Pemmican War

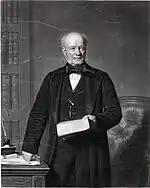
George Simpson, Canadian governor of the HBC from 1820 to 1860

Meanwhile, Selkirk set out from Montreal with around 140 discharged soldiers from the De Meuron and De Watteville regiments, his sergeant's detachment of the 37th Regiment and around 150 HBC servants with a number of artillery and even an oven for heating cannonballs. His plan was to travel the Great Lakes route but to avoid Fort William by taking the Fond-du-lac / Rainy Lake route to the Red River. On March 20, Colin Robertson's men captured Fort Pembina, arrested several NWC employees and Métis and confiscated the fort's arms and ammunition. Around this time, Governor Semple built the armed schooner named "Cuthullin" to deny NWC access to Lake Winnipeg and put it under the command of Lieutenant Holte. He also erected a battery on the shore of the Red River to prevent NWC boats from passing. In his spare time, Colin Robertson tested the readiness of the HBC blockade by floating an old, empty boat down river, unbeknown to the blockaders. Upon seeing it, the men rushed out and began firing at it without orders.